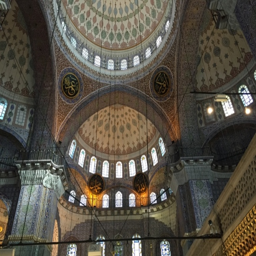
the inside of the mosque